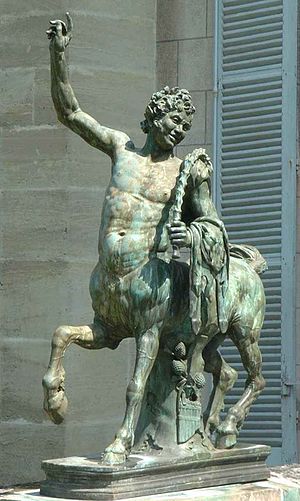
Græske guder / De udødelige guder / Almuens guder
En bronzestatue af en kentaur,